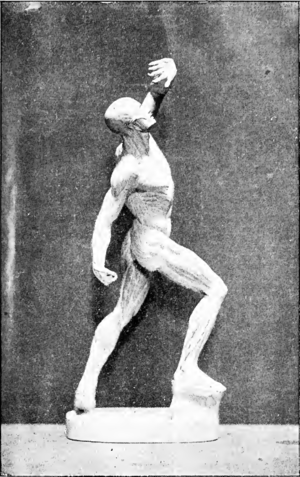
écorché, sculpture réalisée par Jacques-Eugène Caudron, à la demande du docteur Antoine-Louis-Julien Fau
Jacques Eugène Caudron né à Paris le 16 novembre 1818 et mort dans la même ville le 5 août 1865 est un sculpteur français.